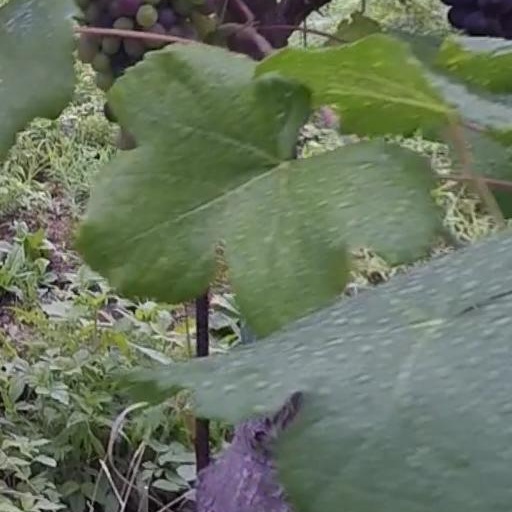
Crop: grape